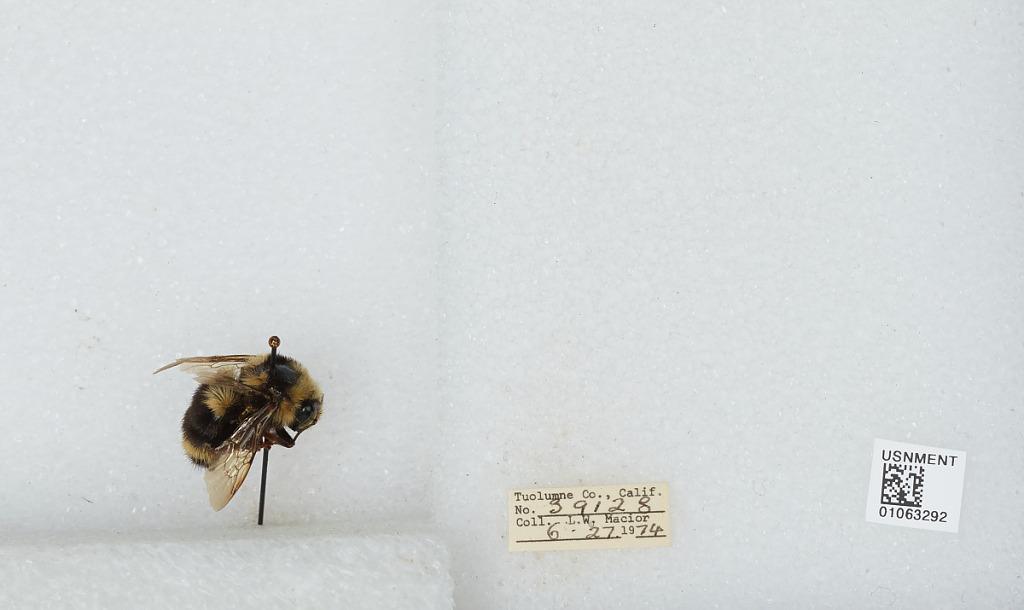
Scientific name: Bombus bifarius nearcticus
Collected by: L. Macior
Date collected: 1974-6-27
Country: United States
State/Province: California
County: Tuolumne
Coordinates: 38.02, -119.93